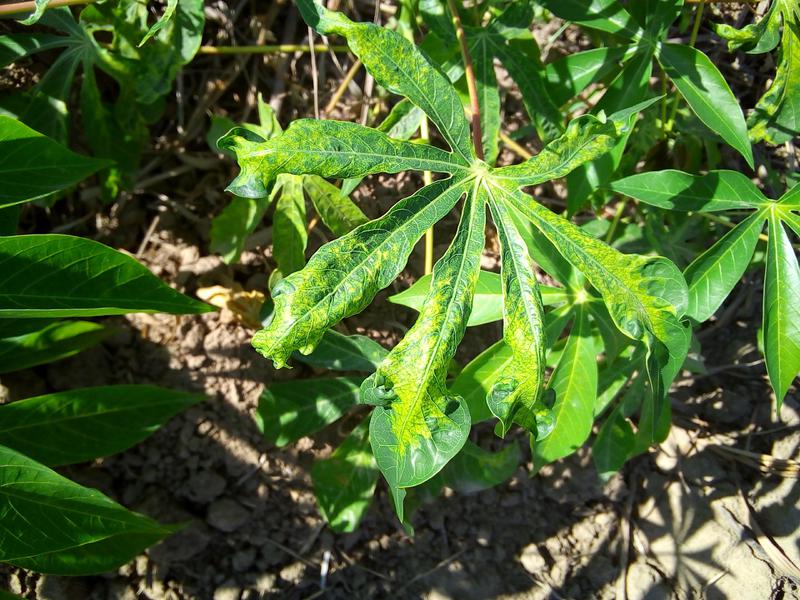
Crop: cassava
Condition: mosaic_disease